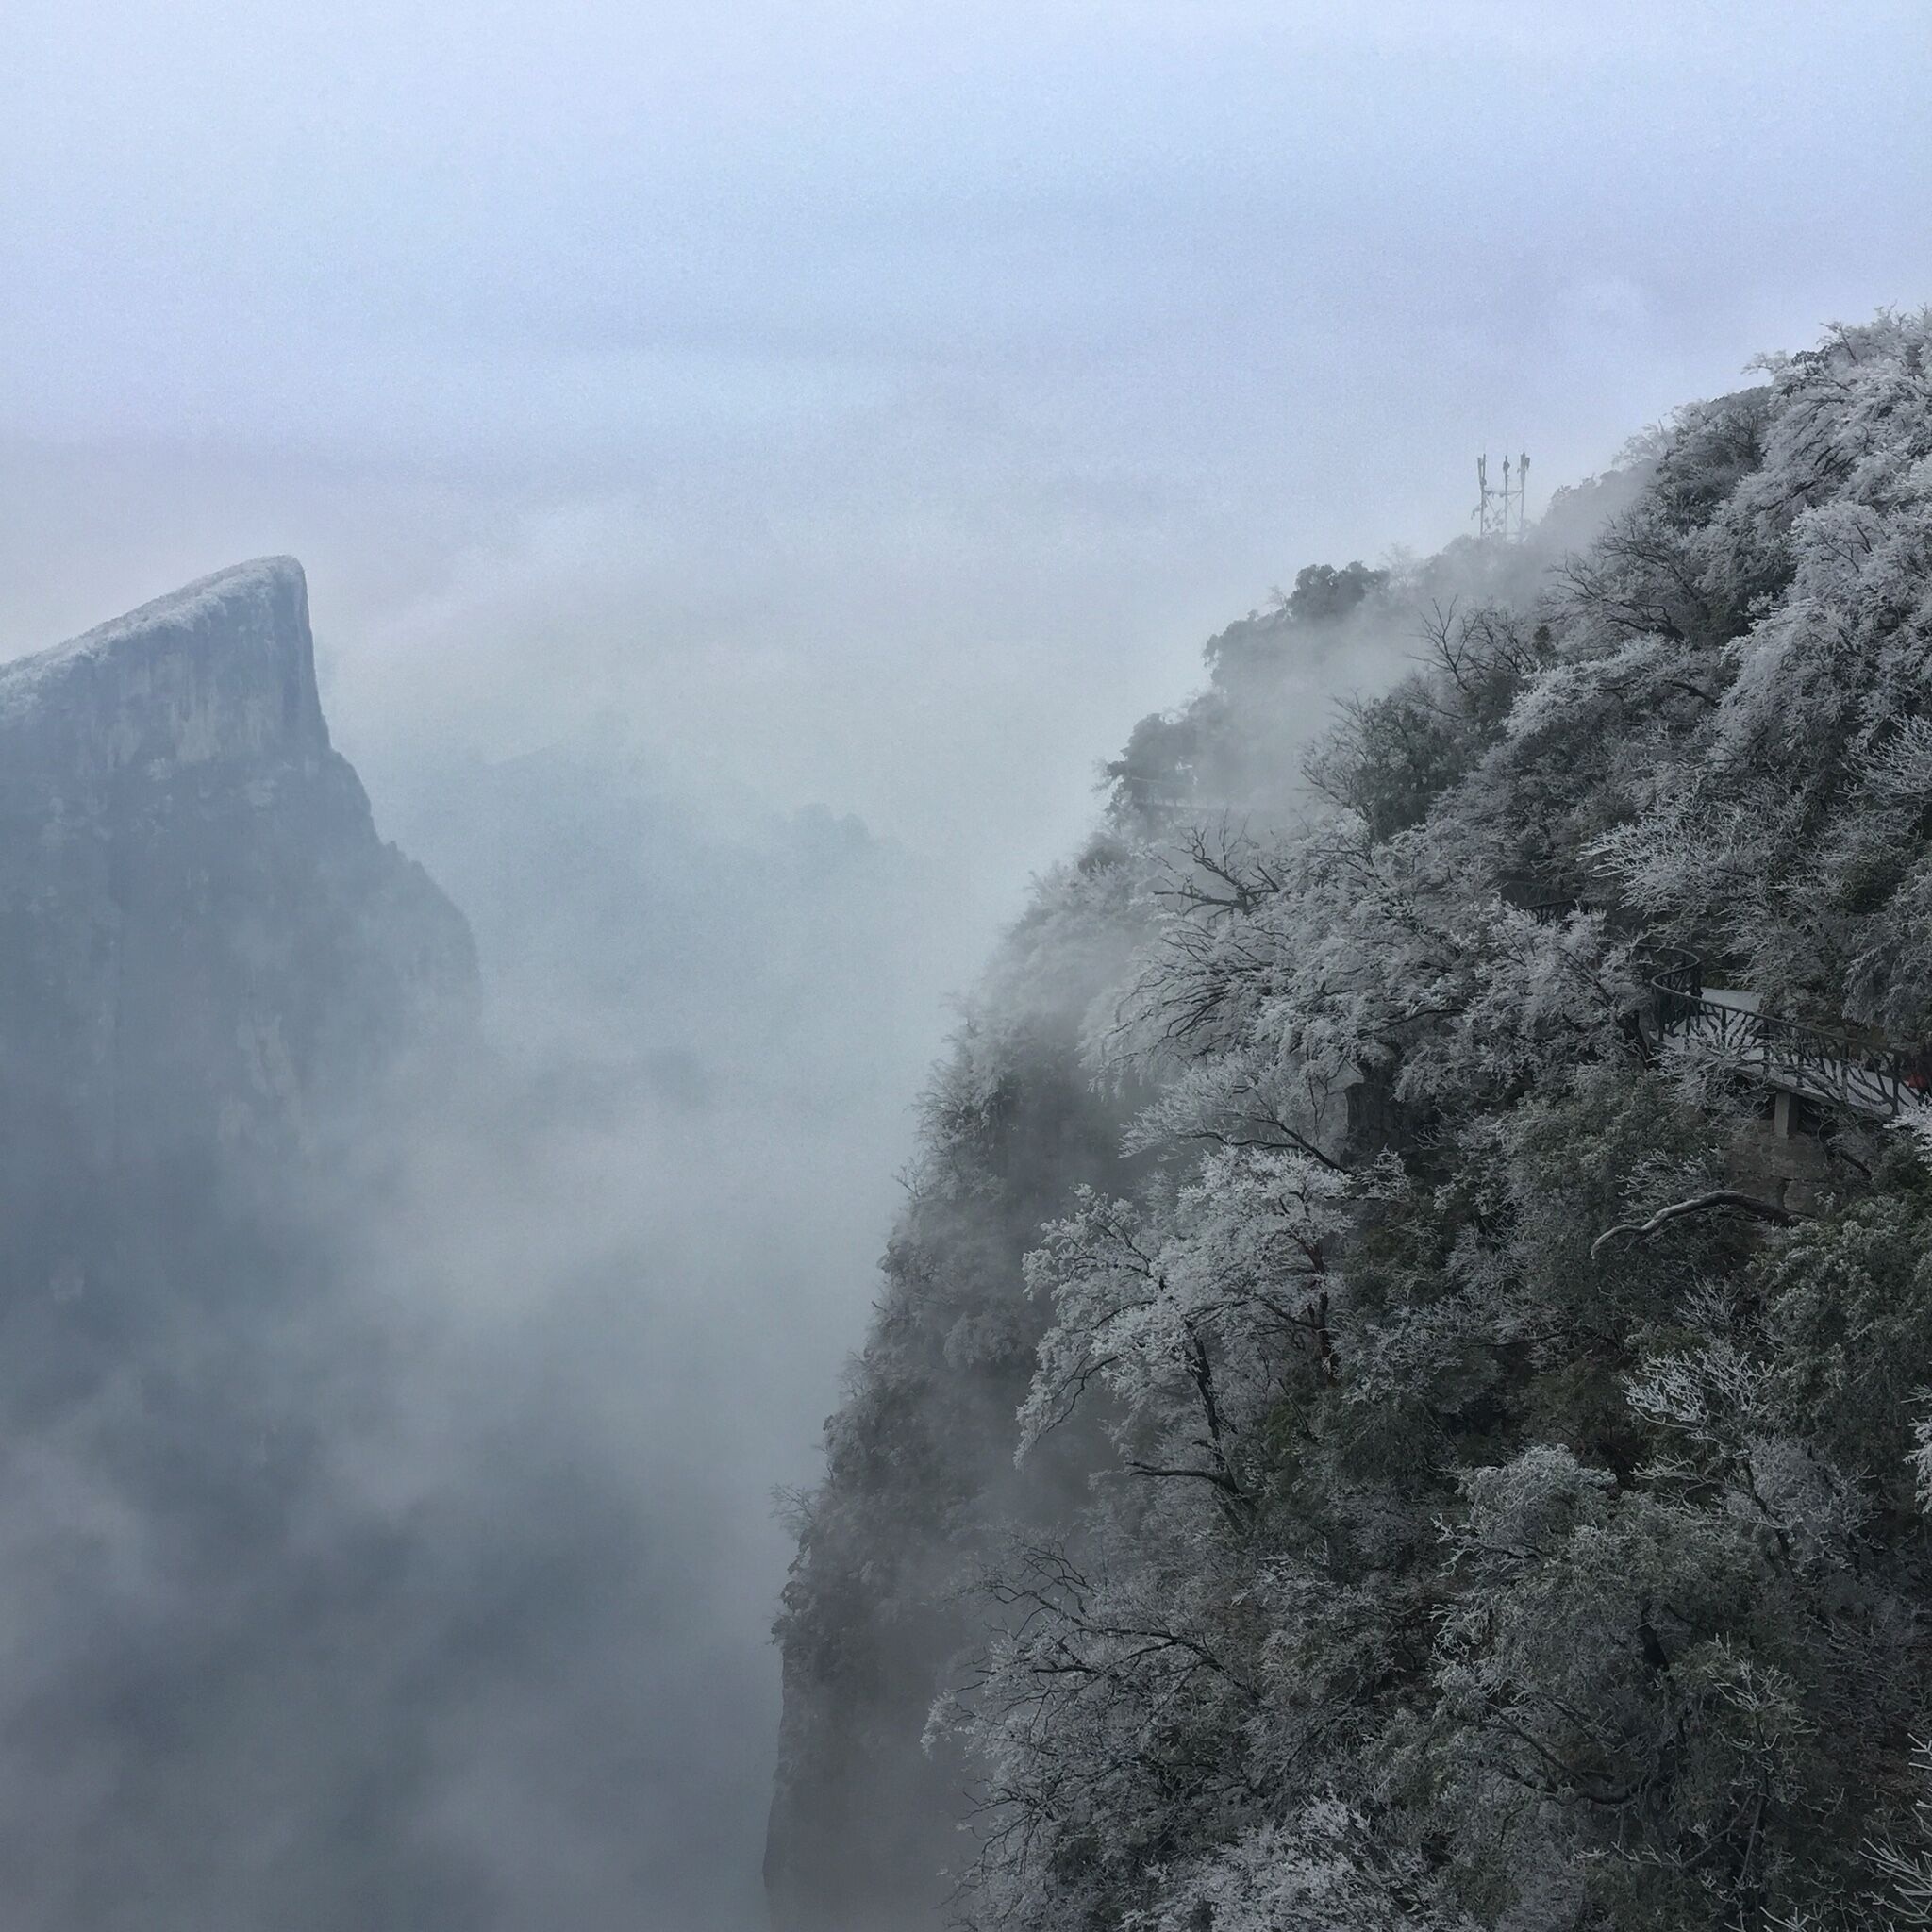
mountain, snow, winter, fog, mist, hill, mountain range, weather, terrain, ridge, summit, alps, plateau, landform, zhangjiajie, snow and ice, geographical feature, atmospheric phenomenon, mountainous landforms, geological phenomenon